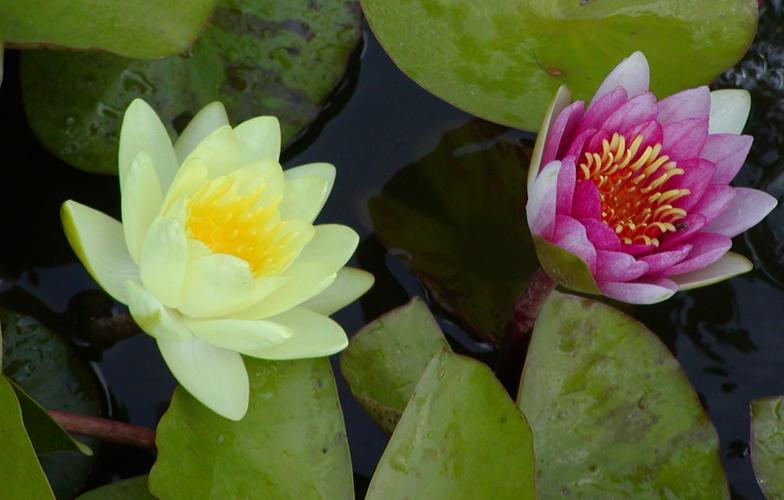
Label: water lily